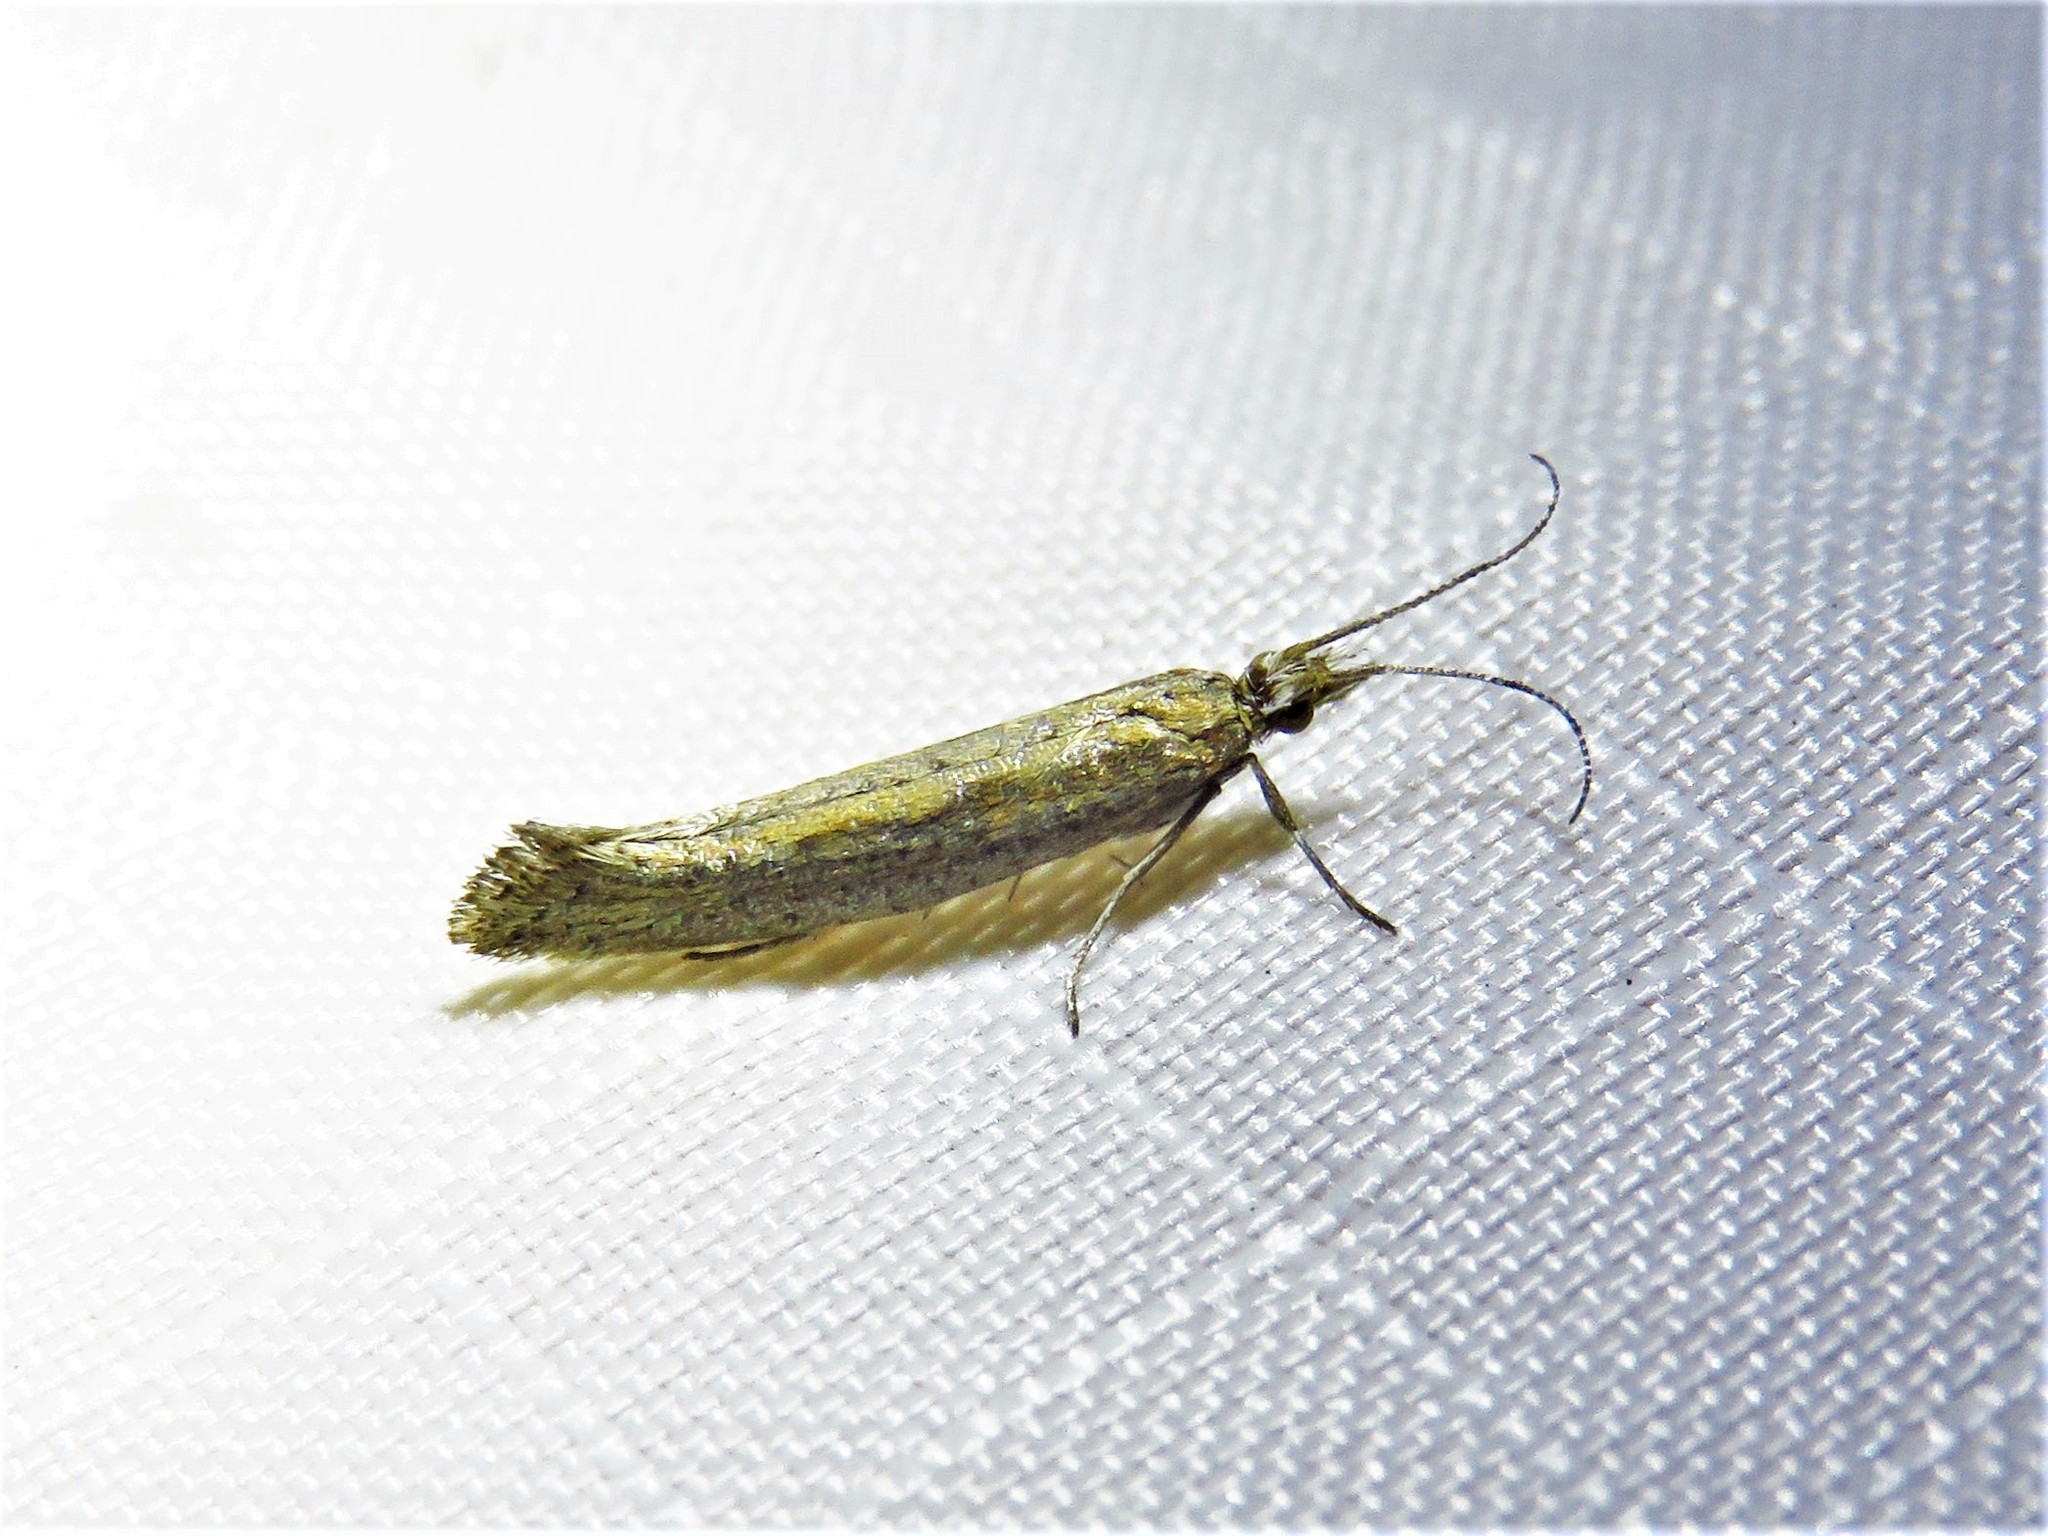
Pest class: diamondback_moth